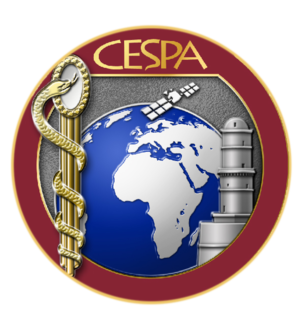
Le Centre d'épidémiologie et de santé publique des armées est un pôle d’expertise en santé publique rattaché au Service de santé des armées. Membre d'un réseau de partenaires militaires et civils, le Centre est un acteur majeur de la plateforme sanitaire Méditerranée qui regroupe : les hôpitaux d'instruction des armées Laveran et Sainte Anne, la Caisse nationale militaire de sécurité sociale, l'Établissement de ravitaillement de santé des armées, l'unité mixte de recherches 912 et l'institut hospitalo-universitaire Méditerranée Infection, à Marseille. Le CESPA collabore avec de nombreux partenaires nationaux et internationaux notamment avec l'OTAN.